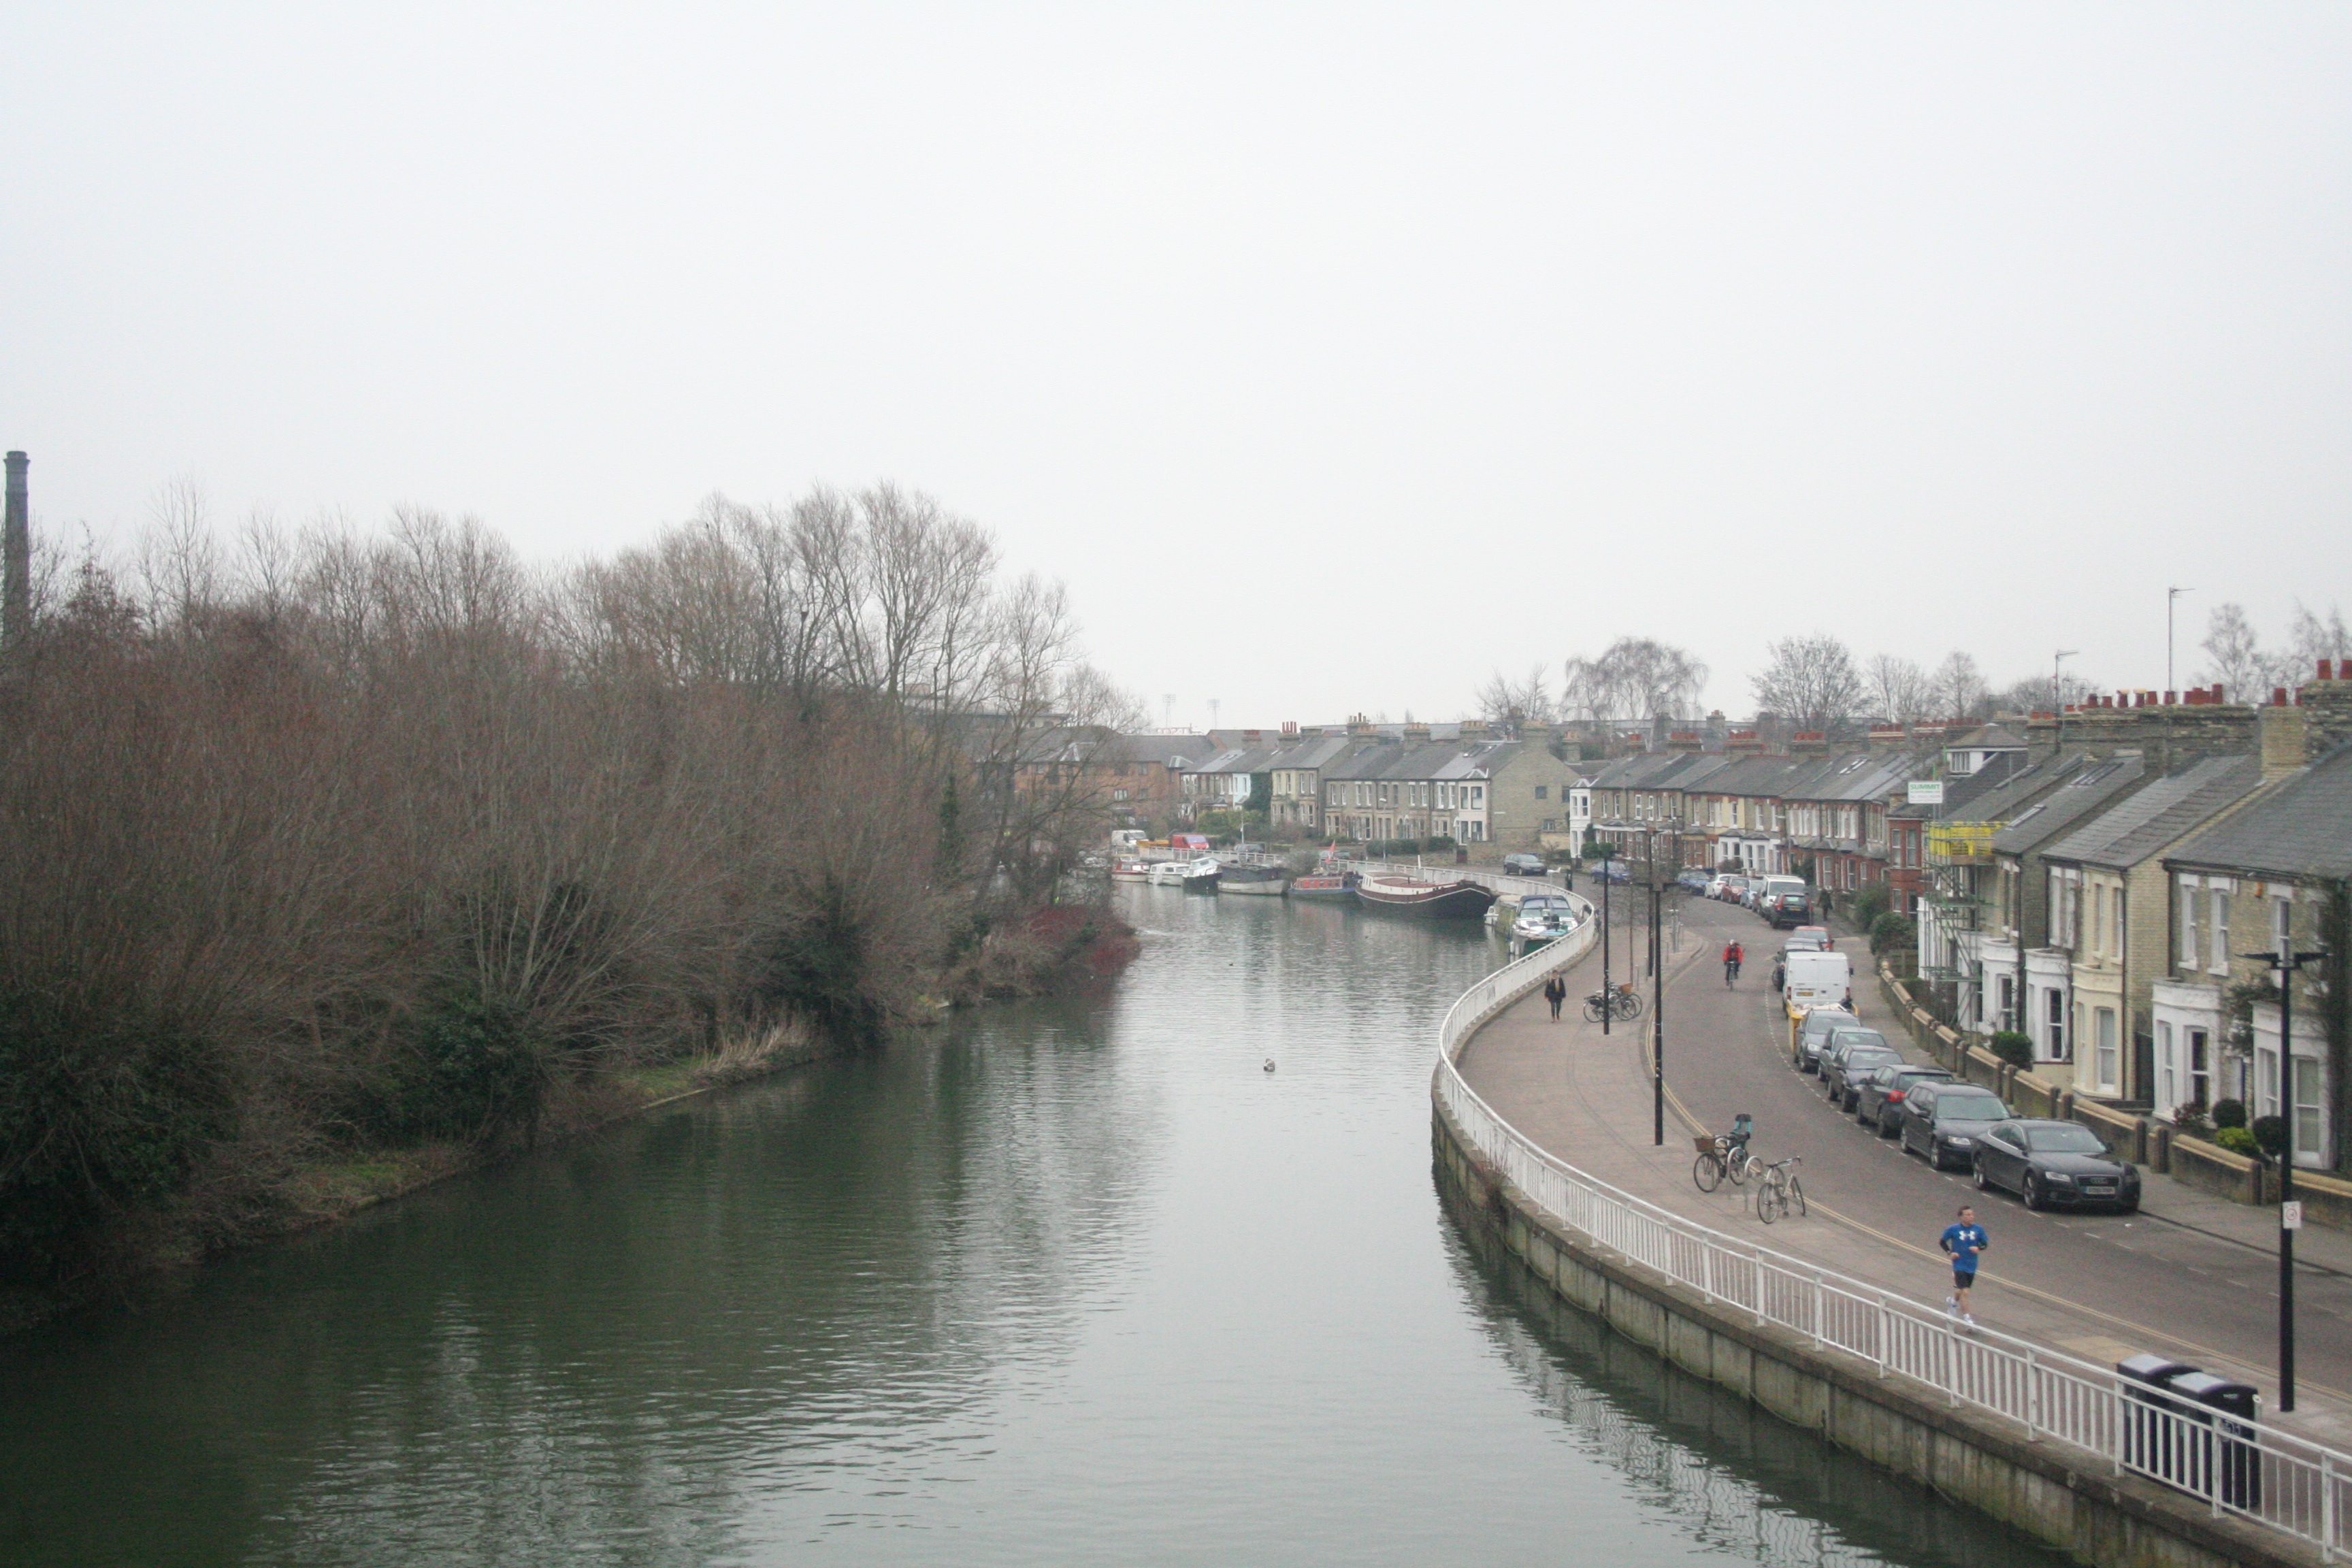
river, canal, vehicle, waterway, body of water, channel, landform, geographical feature